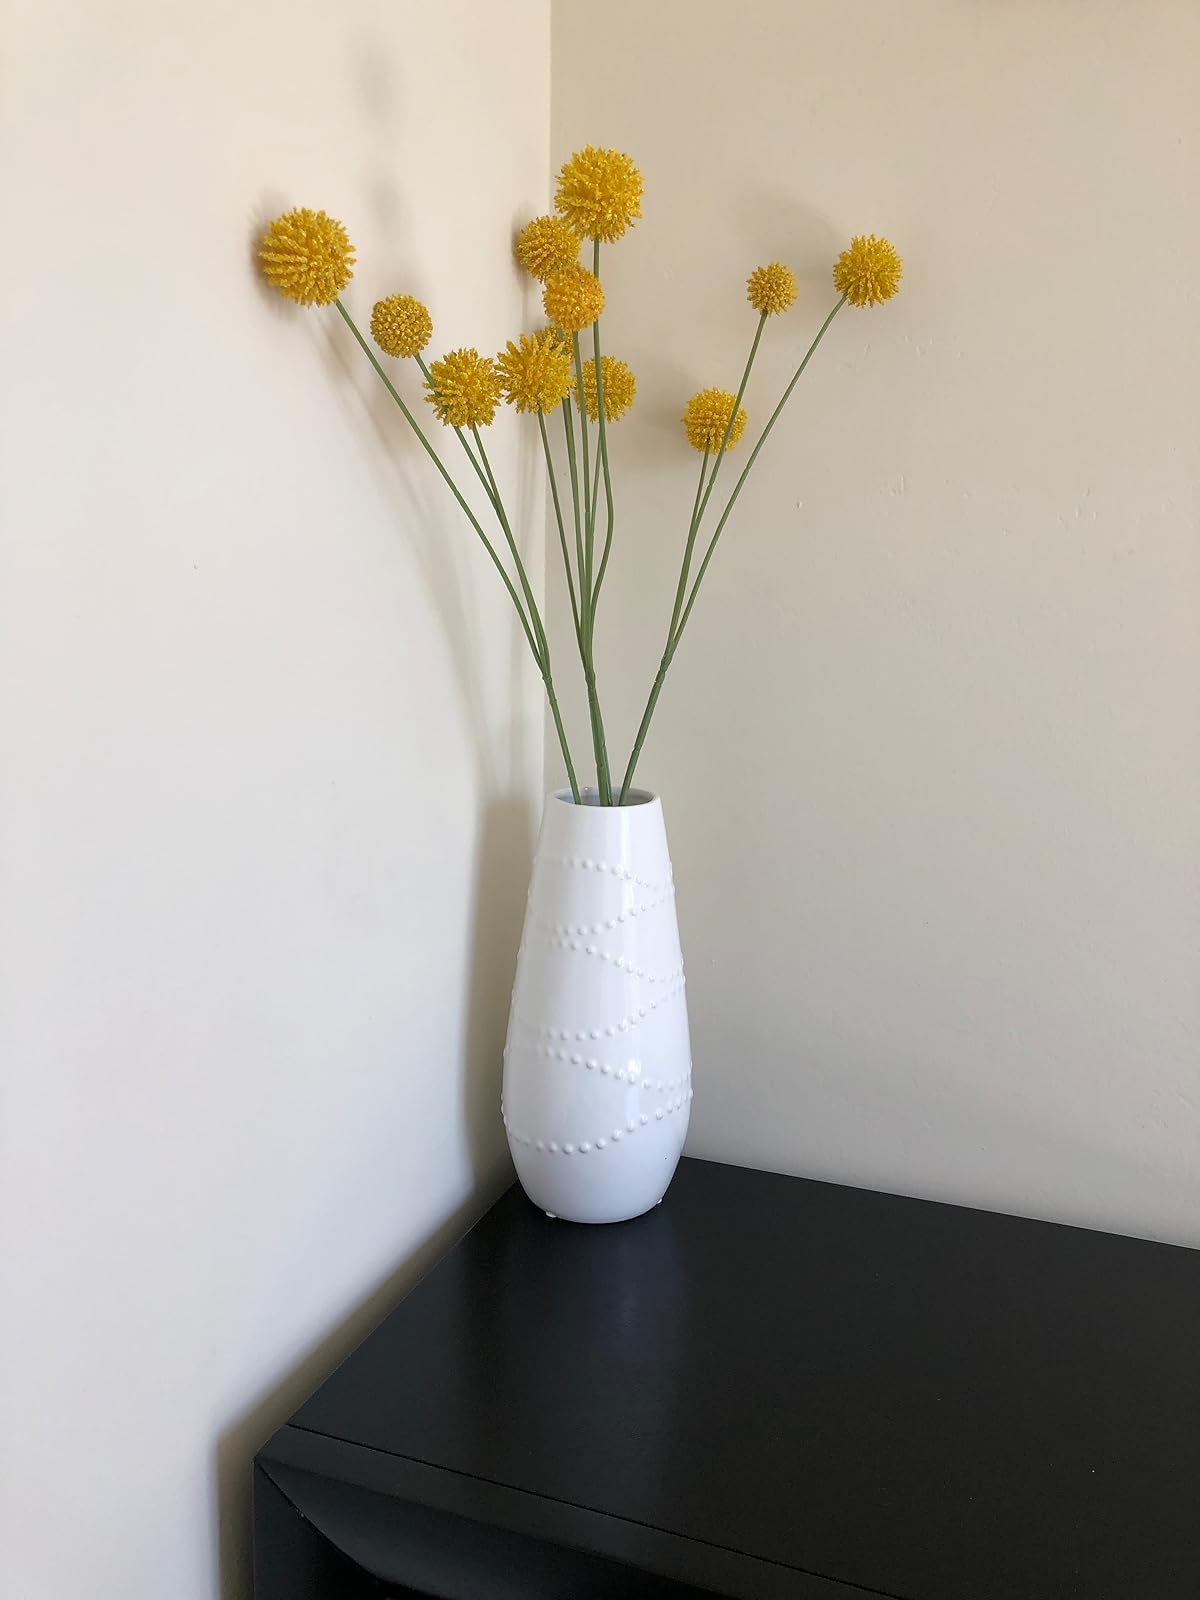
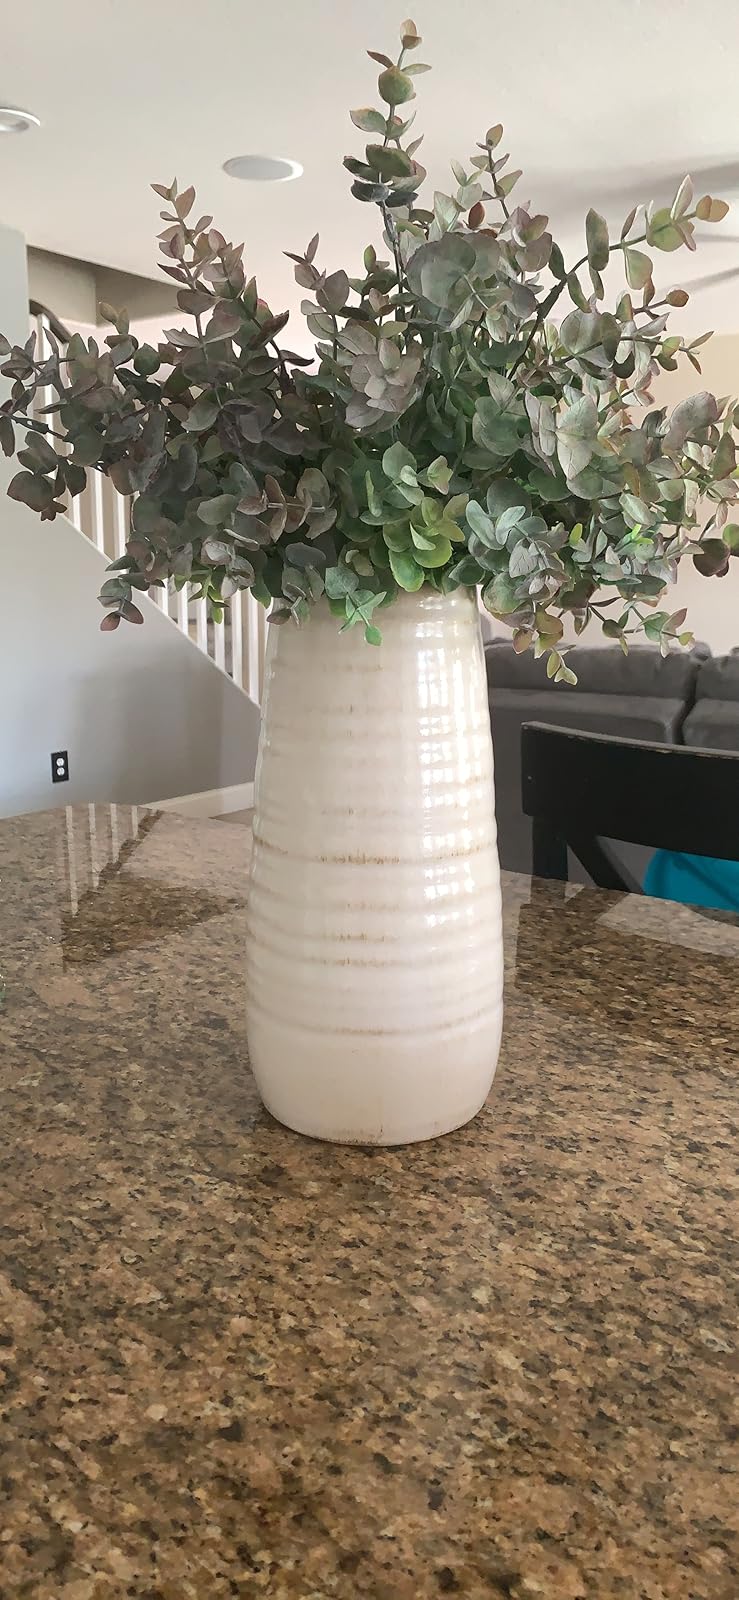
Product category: vase
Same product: no